Cynthia Mulrow

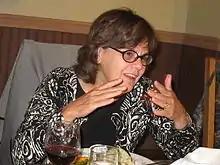
Cynthia Mulrow, 2011

Cynthia Mulrow (born May 23, 1953) is an American physician and scholar from Edinburg, Texas. She has regularly contributed academic research on many topics to the medical community. Her academic work mainly focuses on systematic reviews and evidence reports, research methodology, and chronic medical conditions.